David Carrasco

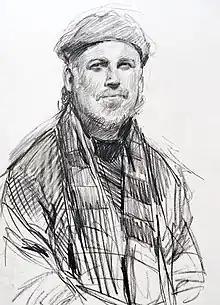
A pencil drawing of Carrasco done at Montmartre, Paris by Gabor Gozon.

One of the foremost scholars of Mesoamerican religions and cultures, Carrasco has contributed particularly to the study of history, religion and symbolism of the Aztec and Teotihuacan cultures. Several of his publications have received awards, and in 2004, he received the Orden Mexicana del Águila Azteca, the highest decoration awarded by the Mexican government to foreigners. This award was the result of Carrasco’s writings on Mesoamerican cities and religions, his teachings on the history of religions and Mexican American cultures, and his work at the Aztec Templo Mayor in Mexico City. In 2003 he was elected as a member of the American Academy of Arts and Sciences. He is the co-producer (along with Jose Cuellar and Alberto Camarillo) of Robert M. Young’s Award Winning "Alambrista: Director’s Cut" which has been included in The Criterion Collection which specializes in licensing and selling “important classic and contemporary films.” His co-edited (with Nicholas J. Cull) 2004 book, "Alambrista and the U.S.-Mexico Border: Film, Music and Stories of Undocumented Immigrants", was named a Southwest Book of the Year by the Tucson-Pima County Public Library. In 2006, Carrasco received the Mircea Eliade Jubilee medal, presented in absentia by the President of Romania, Traian Basescu. The Mircea Eliade award, named for the Romanian-born interpreter of world religions, was given as a sign of appreciation for contributions in the study of history of religion. In 2011, he was unanimously voted a Corresponding Member of the Mexican Academy of History. Carrasco's classroom teaching has resulted in recognition by the University of Colorado where he was chosen Presidential Teaching Scholar, 1991–93, and at Harvard University where he was awarded the Petra T. Shattuck Excellence in Teaching Award in 2011 in the Harvard Extension School. In 2014 Carrasco was chosen as the Alumnus of the Year at the University of Chicago Divinity School.